José Galofré y Coma

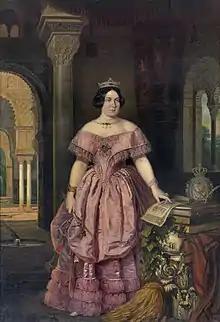
Isabel II of Spain by José Galofré y Coma

José Galofré y Coma (1819-1877), was a Spanish historical painter from Barcelona. He studied in Rome, where he became an associate of Johann Friedrich Overbeck. In 1854 he painted for the Queen of Spain "An Episode from the Conquest of Granada in 1494." He also published a book on "Art in Italy and other Countries of Europe."